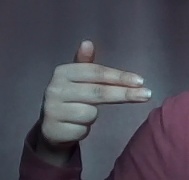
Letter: ghain